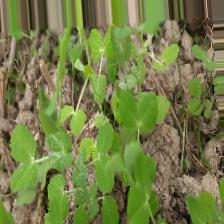
Label: Normal